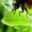
Label: beetle